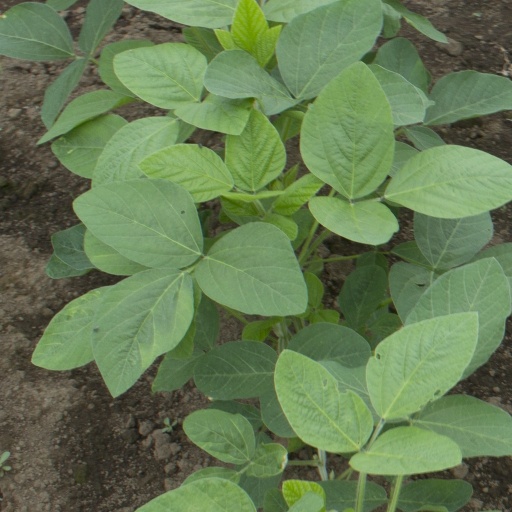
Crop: soybean